Scots-language literature

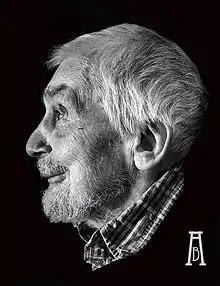
Edwin Morgan, poet, playwright and the first official Scots Makar

Having extolled the virtues of Scots "poesie", after his accession to the English throne, James VI increasingly favoured the language of southern England. In 1611 the Kirk adopted the English Authorised King James Version of the Bible. In 1617 interpreters were declared no longer necessary in the port of London because Scots and Englishmen were now "not so far different bot ane understandeth ane uther". Jenny Wormald, describes James as creating a "three-tier system, with Gaelic at the bottom and English at the top". The loss of the court as a centre of patronage in 1603 was a major blow to Scottish literature. A number of Scottish poets, including William Alexander, John Murray and Robert Aytoun accompanied the king to London, where they continued to write, but they soon began to anglicise their written language. James's characteristic role as active literary participant and patron in the English court made him a defining figure for English Renaissance poetry and drama, which would reach a pinnacle of achievement in his reign, but his patronage for the high style in his own Scottish tradition largely became sidelined. The only significant court poet to continue to work in Scotland after the king's departure was William Drummond of Hawthornden (1585–1649), and he largely abandoned Scots for a form of court English. The most influential Scottish literary figure of the mid-seventeenth century, Thomas Urquhart of Cromarty (1611 – c. 1660), who translated "The Works of Rabelais", worked largely in English, only using occasional Scots for effect. In the late seventeenth century it looked as if Scots might disappear as a literary language.